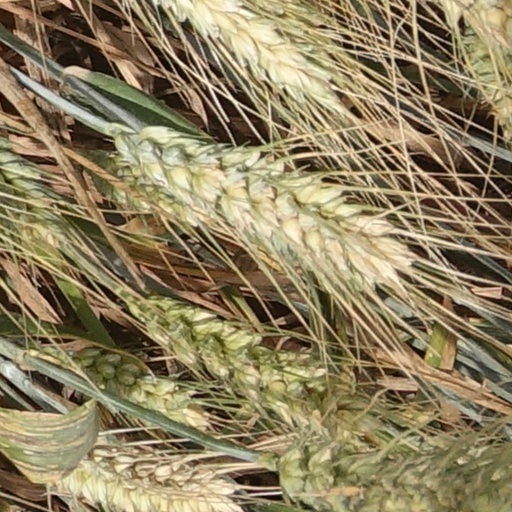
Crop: wheat